Kashmiri cuisine

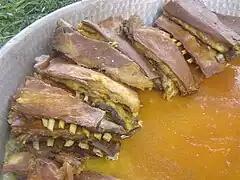
Tabakhmaaz.

Spring is often considered a season of rejuvenation after a long and harsh winter. Picnics, of which the Kashmiris are very fond, are planned around the theme of food. The countryside is awash with white and pink flowers of almond ("badaam"), peach ("tsunun") and cherry ("gilaas") blossoms. The mustard fields join the show with their bright-yellow blooms. The pear ("tang") blossoms can be identified by their thick cluster of flowers. Apricot ("Tser") blossoms are white in colour, often tinged with a pink or reddish hue. They grow from late spring through early summer. Beans are a spring vegetable. Cherries are a fruit of late spring and summer. Coriander ("danival") is a cool herb whose season predominates between spring and summer in cooler areas. Garlic ("rohan") is found mainly in spring and through fall season. Melons ("kharbooz") are a fruit grown in spring and summer. Tender spring-time "haakh" (collard greens) are called "kaanul".